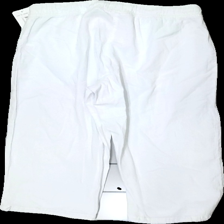
View: back
Type: Trousers
Category: Ladies
Brand: Not in the list
Brand text on label: milla
Colors: White
Material: 100% bomull
Cut: None
Size: 38
Season: Summer
Stains: Minor
Damage: smuts fläck
Damage location: top center
Price range: <50
Recommended usage: Export
Description: vita korta byxor